Deep Labyrinth

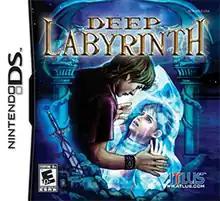
North American Nintendo DS box art

is a 3D role-playing video game developed by Interactive Brains for mobile phone devices and the Nintendo DS handheld game system.